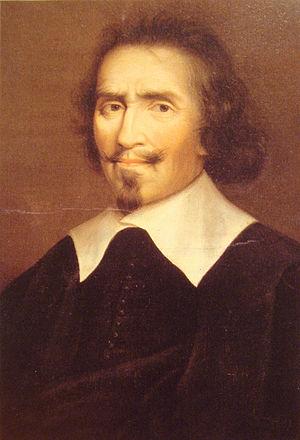
Clément II Métezeau (1581-1652), architecte français né à Dreux, Eure-et-Loir, et mort à Paris.
Clément II Métezeau, né le 6 février 1581 à Dreux et mort en 28 novembre 1652 à Paris, est un architecte du Roi de France. Il fait partie d'une famille d'architectes avec son père Thibault, son grand-père Clément, son frère Louis et son neveu Jean Métezeau.